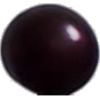
Label: Cherry Wax Black 1